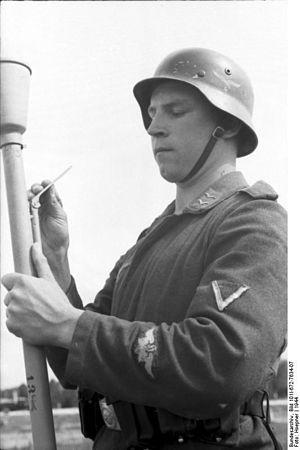
Les grades de la Wehrmacht étaient différents dans les trois armées Heer, Luftwaffe et Kriegsmarine.